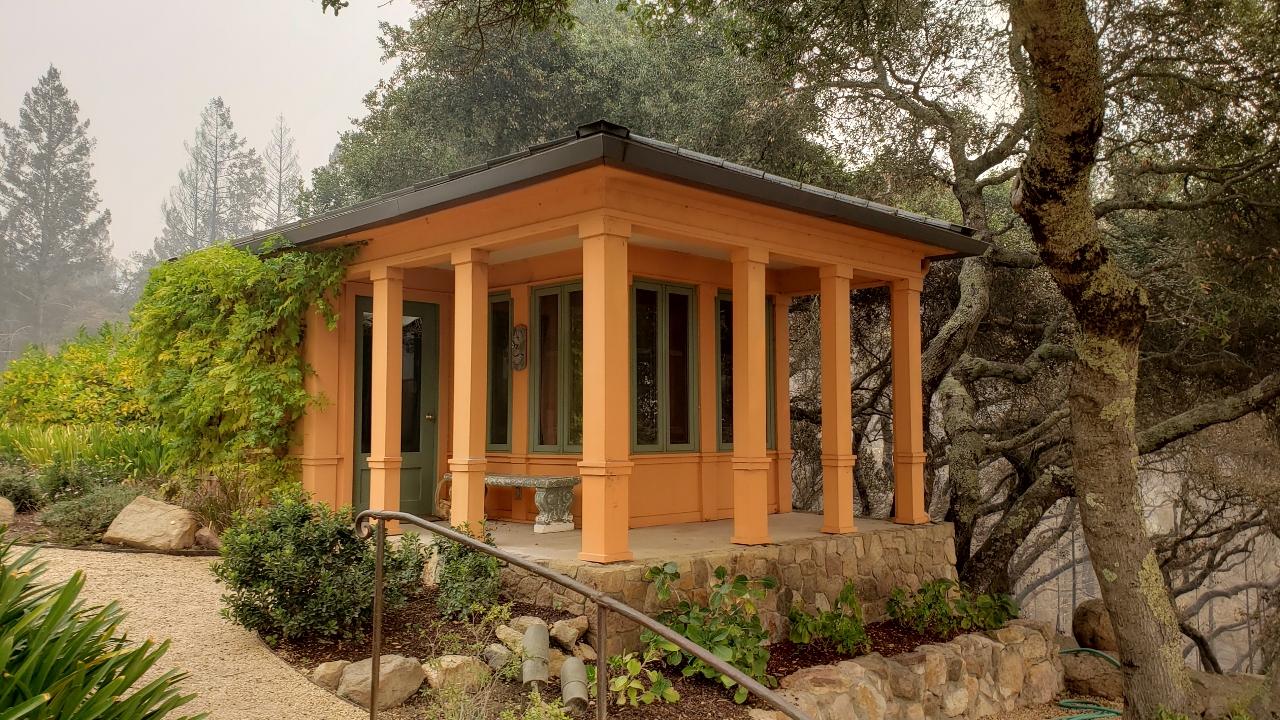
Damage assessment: no_damage